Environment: real
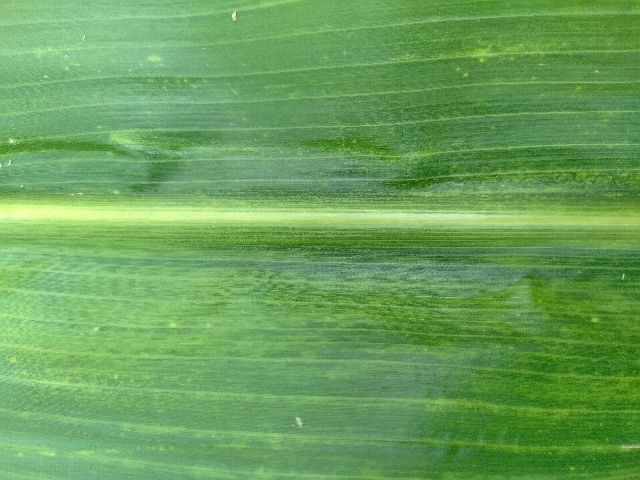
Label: lethal_necrosis